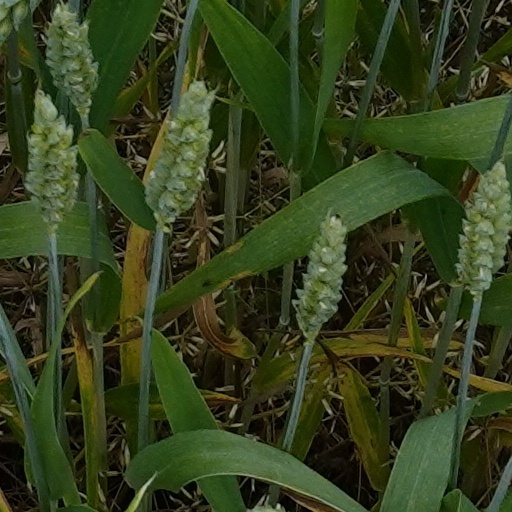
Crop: wheat